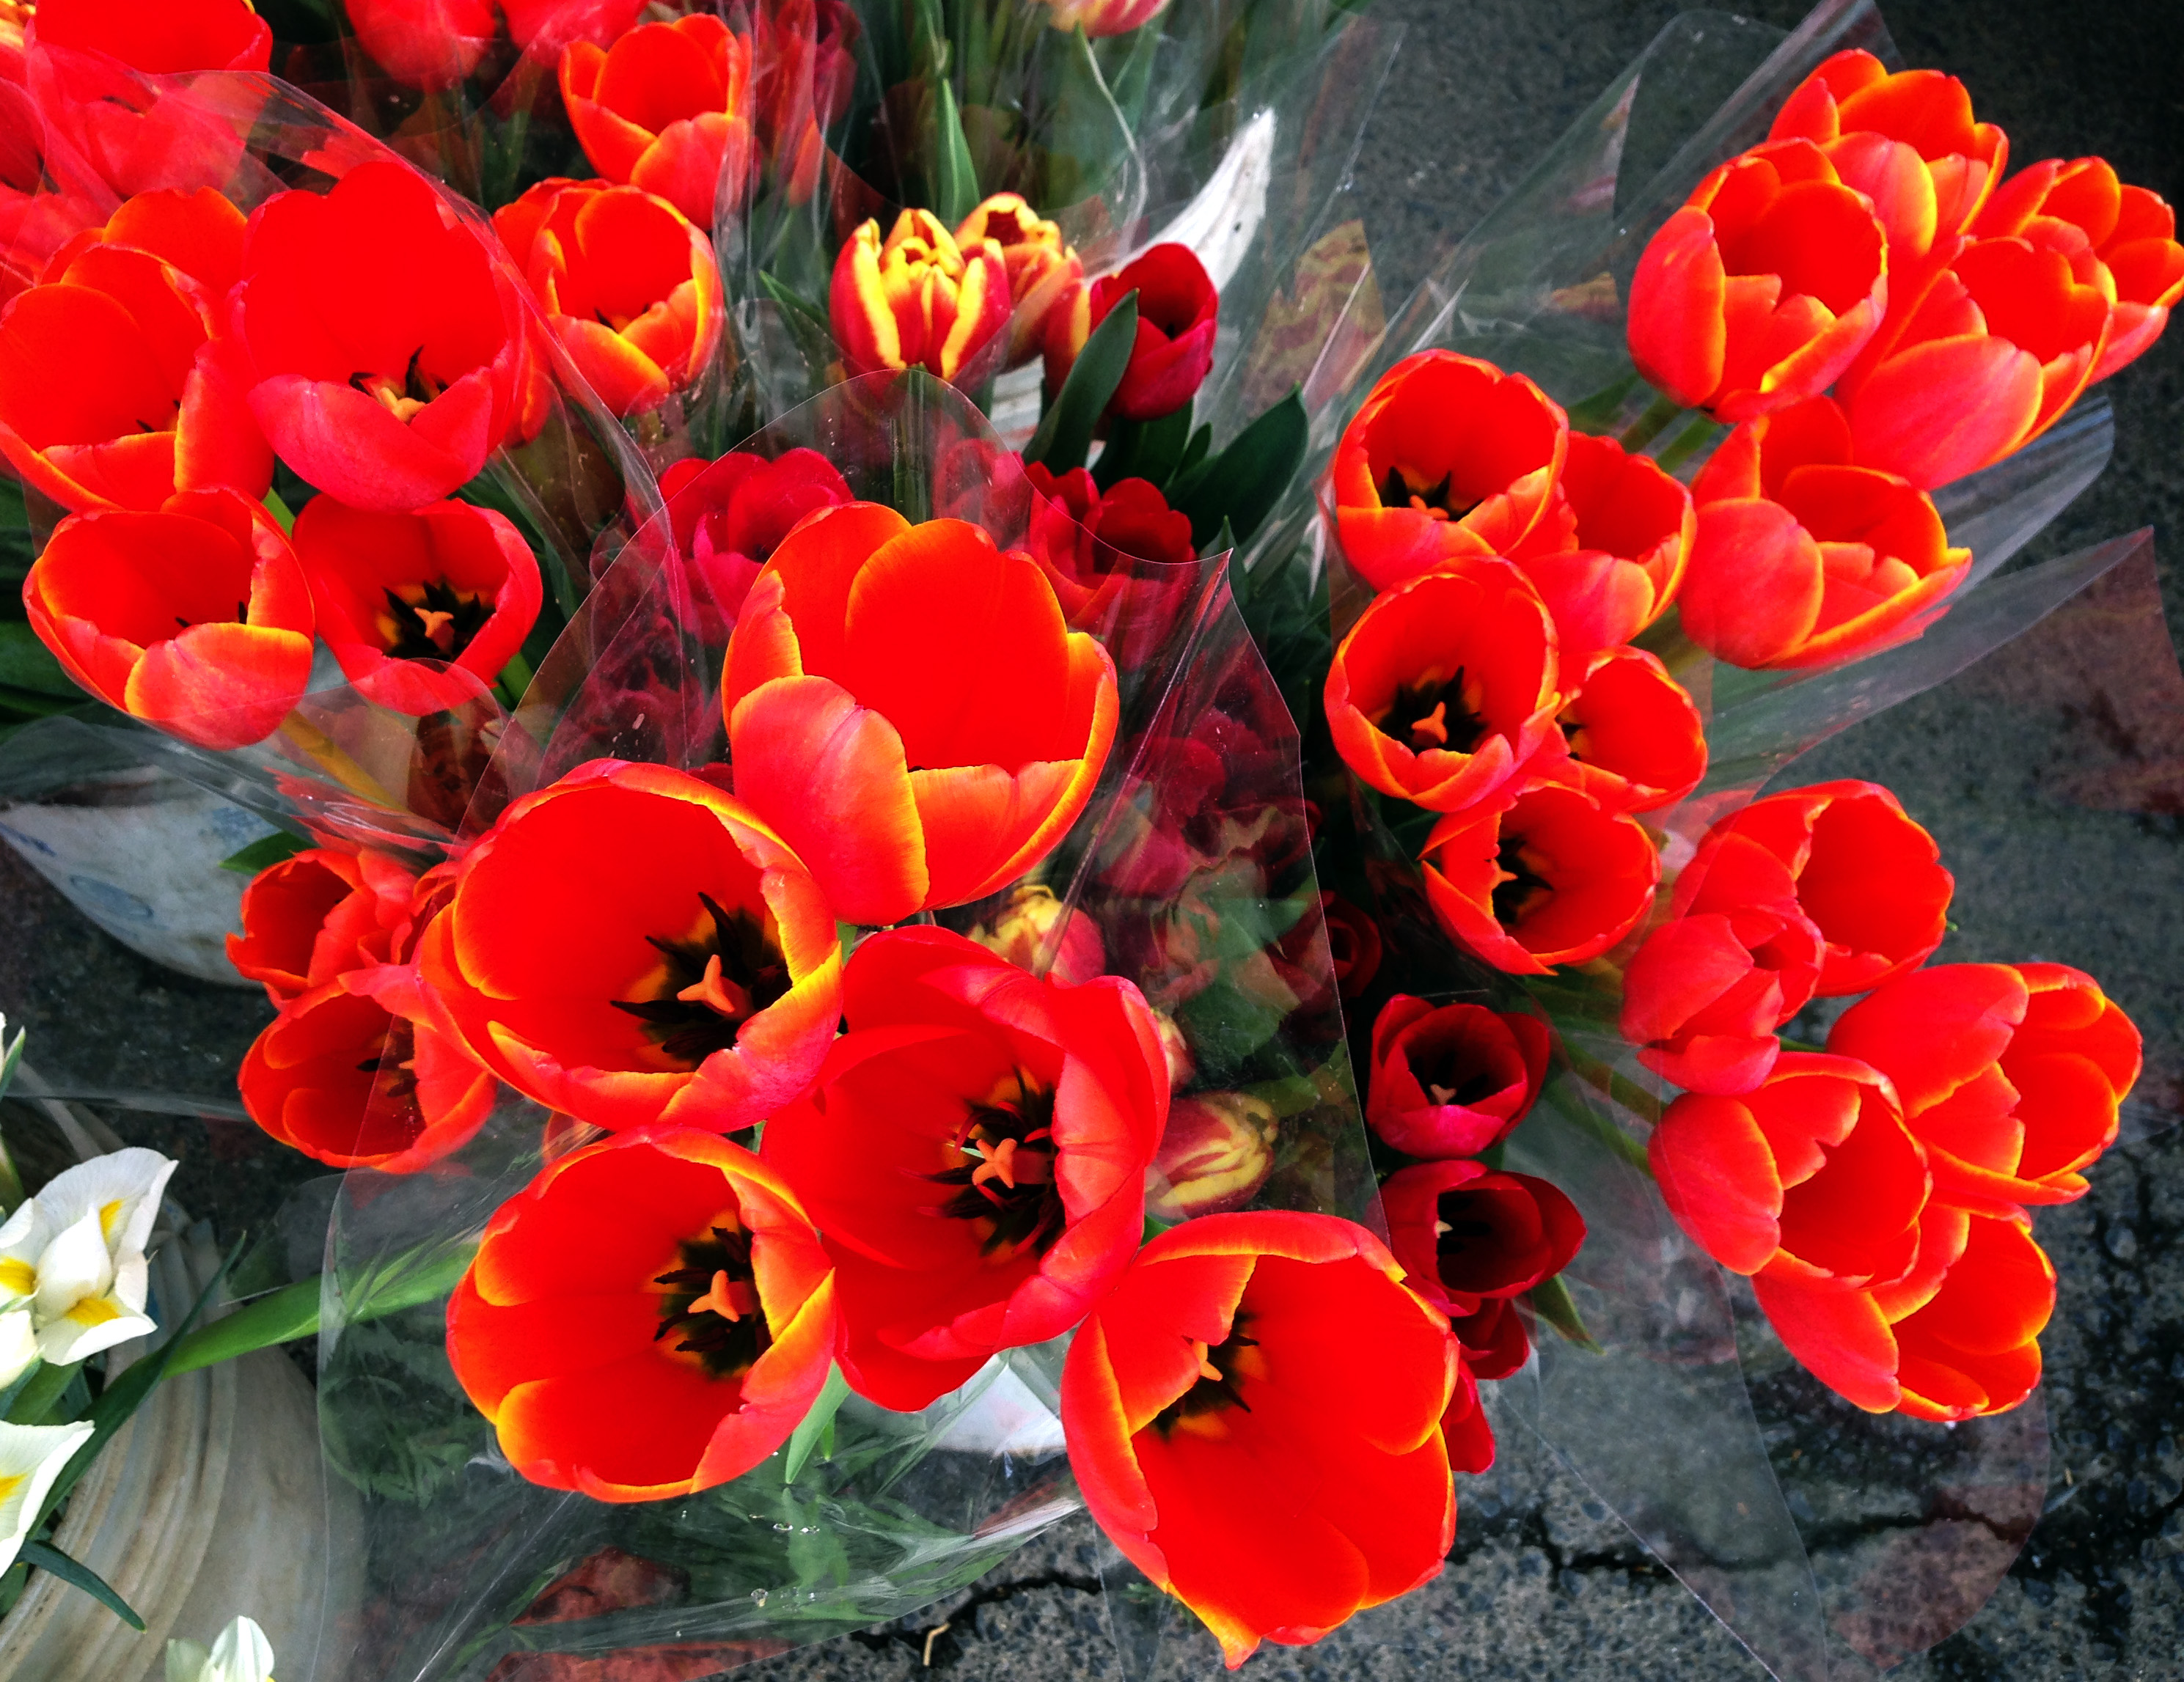
plant, flower, petal, tulip, red, botany, flora, 2014, tulips, 365, 3652014, 365the2014edition, macro photography, flowering plant, annual plant, land plant